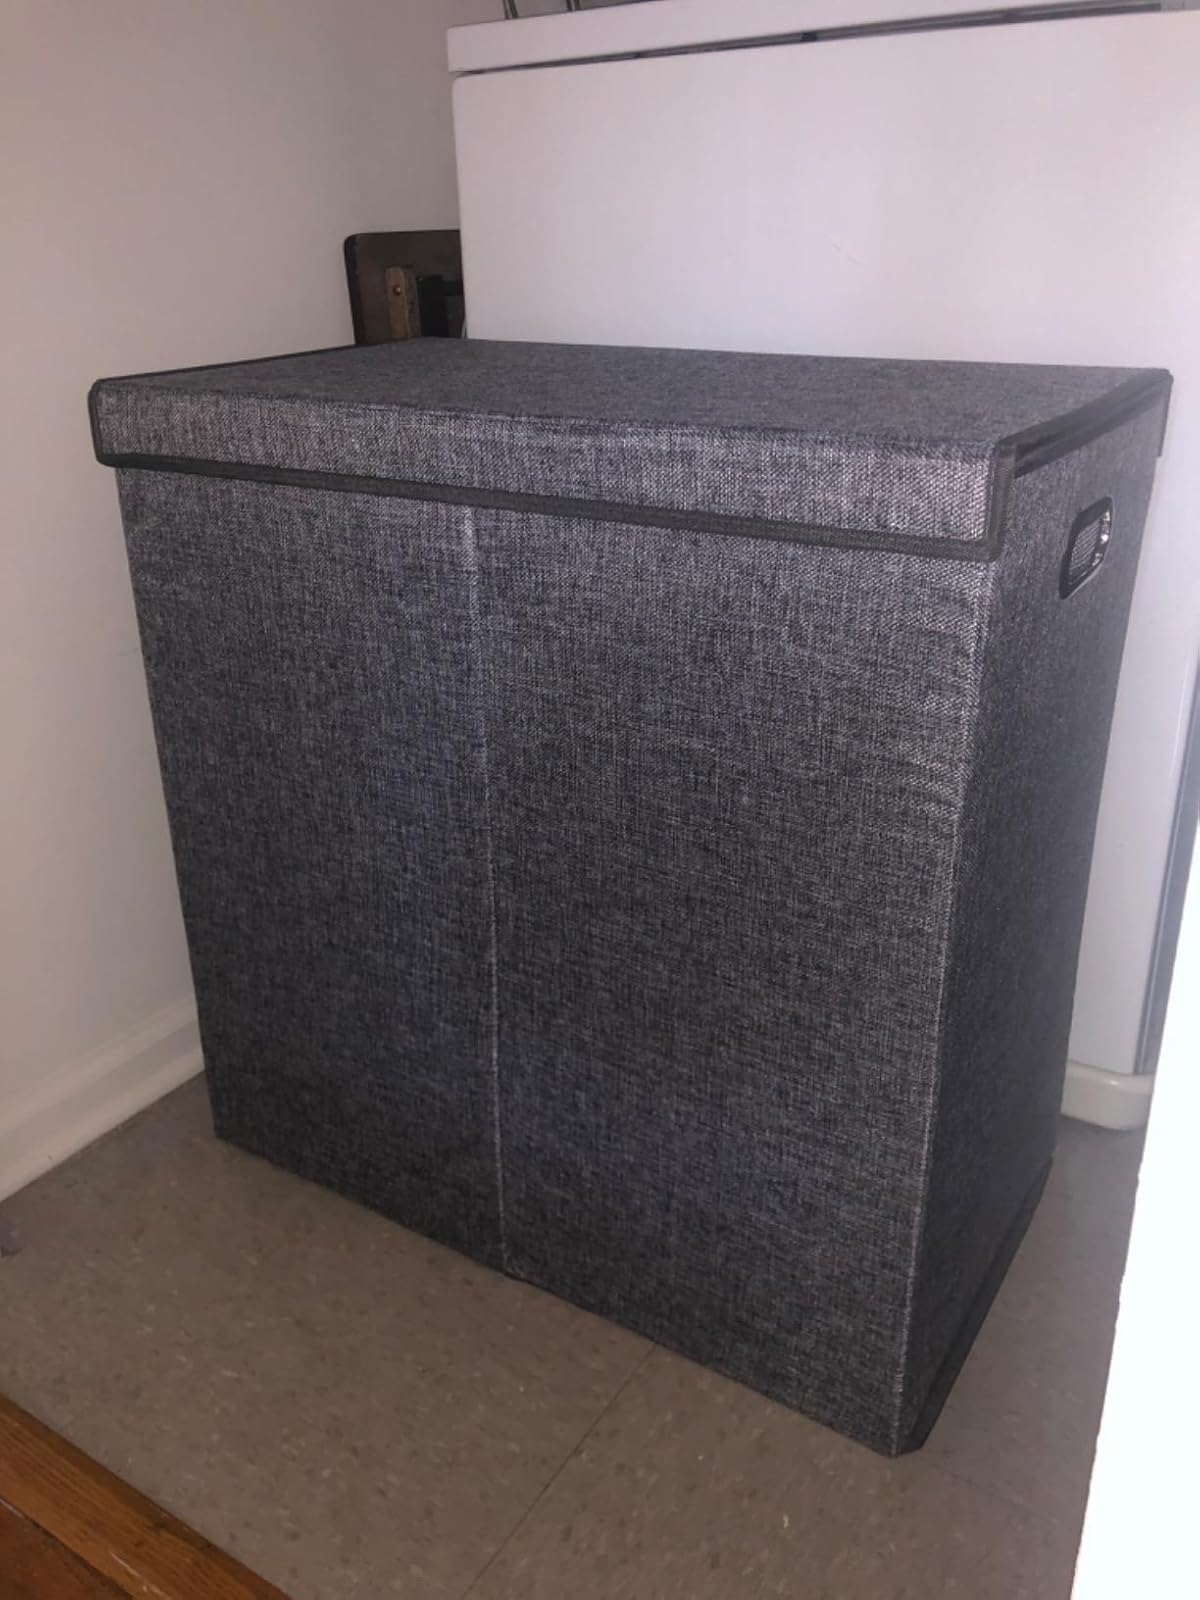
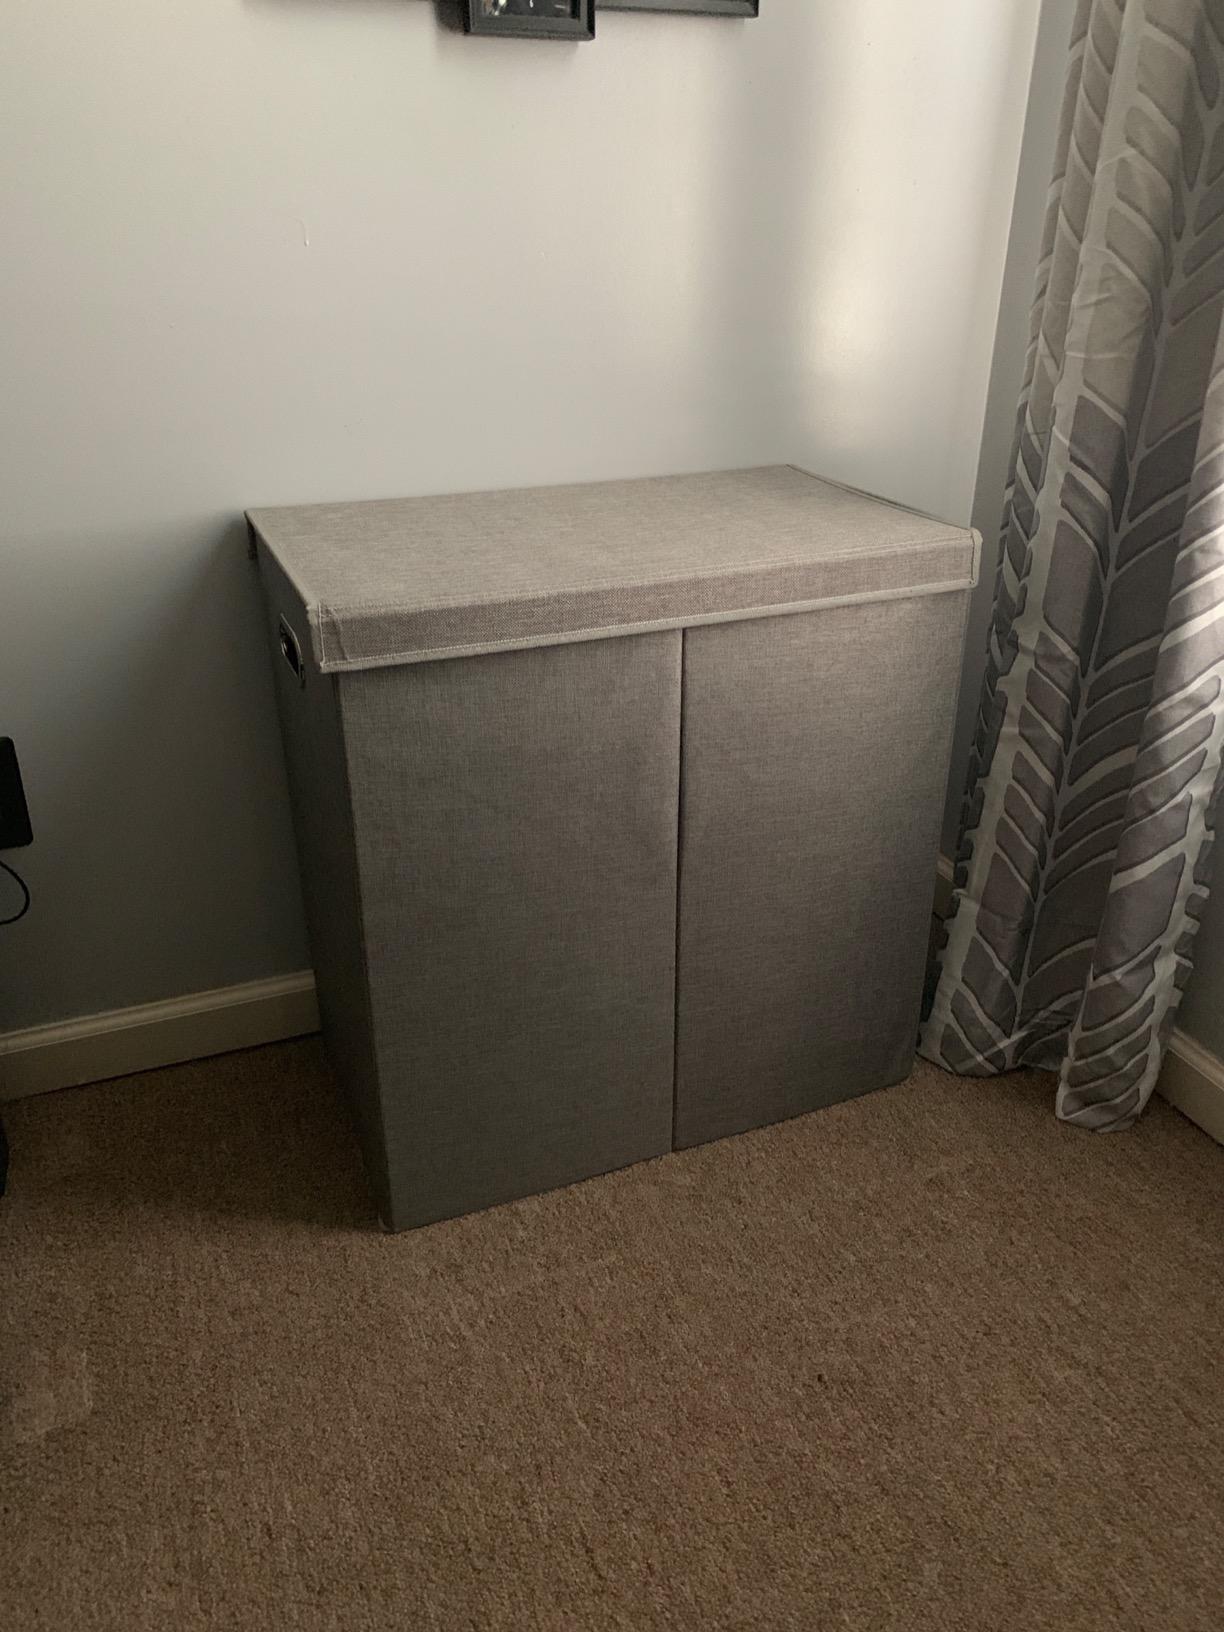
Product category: items_hamper
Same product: yes